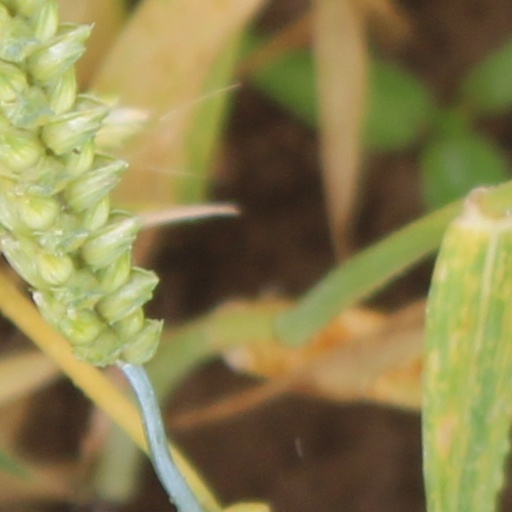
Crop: wheat